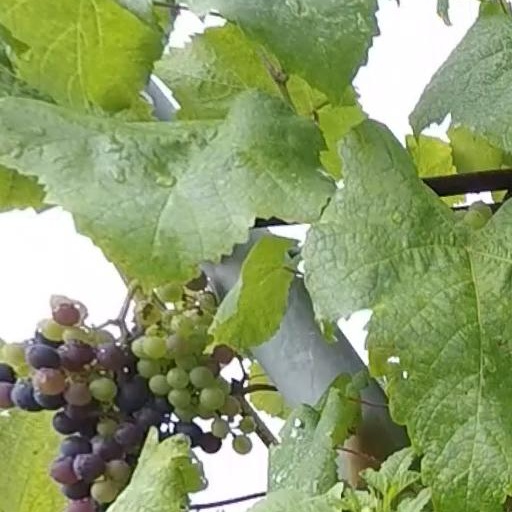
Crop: grape